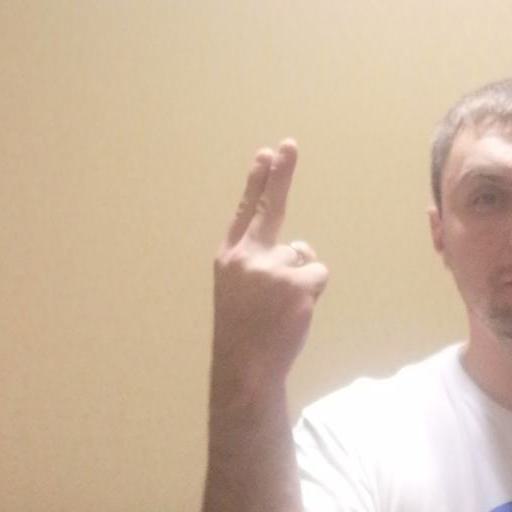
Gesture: two_up_inverted